Robert Mawer

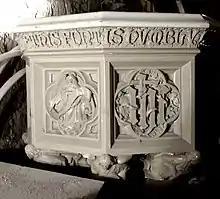
Mawer's dismantled font in the basement of St Mark's

The spire of St Andrew's church was a landmark, sited in Listerhills Road, North Horton, Bradford. It was designed by Mallinson & Healey, consecrated by the Bishop of Ripon on Wednesday 28 September 1853, and demolished in 1971. At the consecration, the "Bradford Observer" reported: "The pulpit and font are of stone, elaborately carved by Mr Mawer of Leeds." The "Leeds Intelligencer" said: "The porch has an arch with hanging tracery, resting on clustered shafts with carved capitals ... Externally, all the gables have copings and [carved stone] crosses."